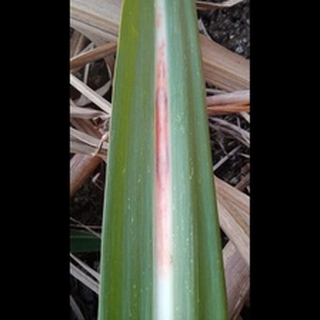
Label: sugarcane_red_rot